Bill Muncey

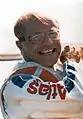
Muncey

William Edward Muncey (November 12, 1928 – October 18, 1981) was an American hydroplane racing legend from Detroit, Michigan. The International Motorsports Hall of Fame and hydroplane historian Dan Cowie described Muncey as "without question, the greatest hydroplane racer in history." Muncey was nicknamed "Mr. Unlimited" and won 62 races, which was the most races in the history of the sport until Dave Villwock broke his record in 2011.